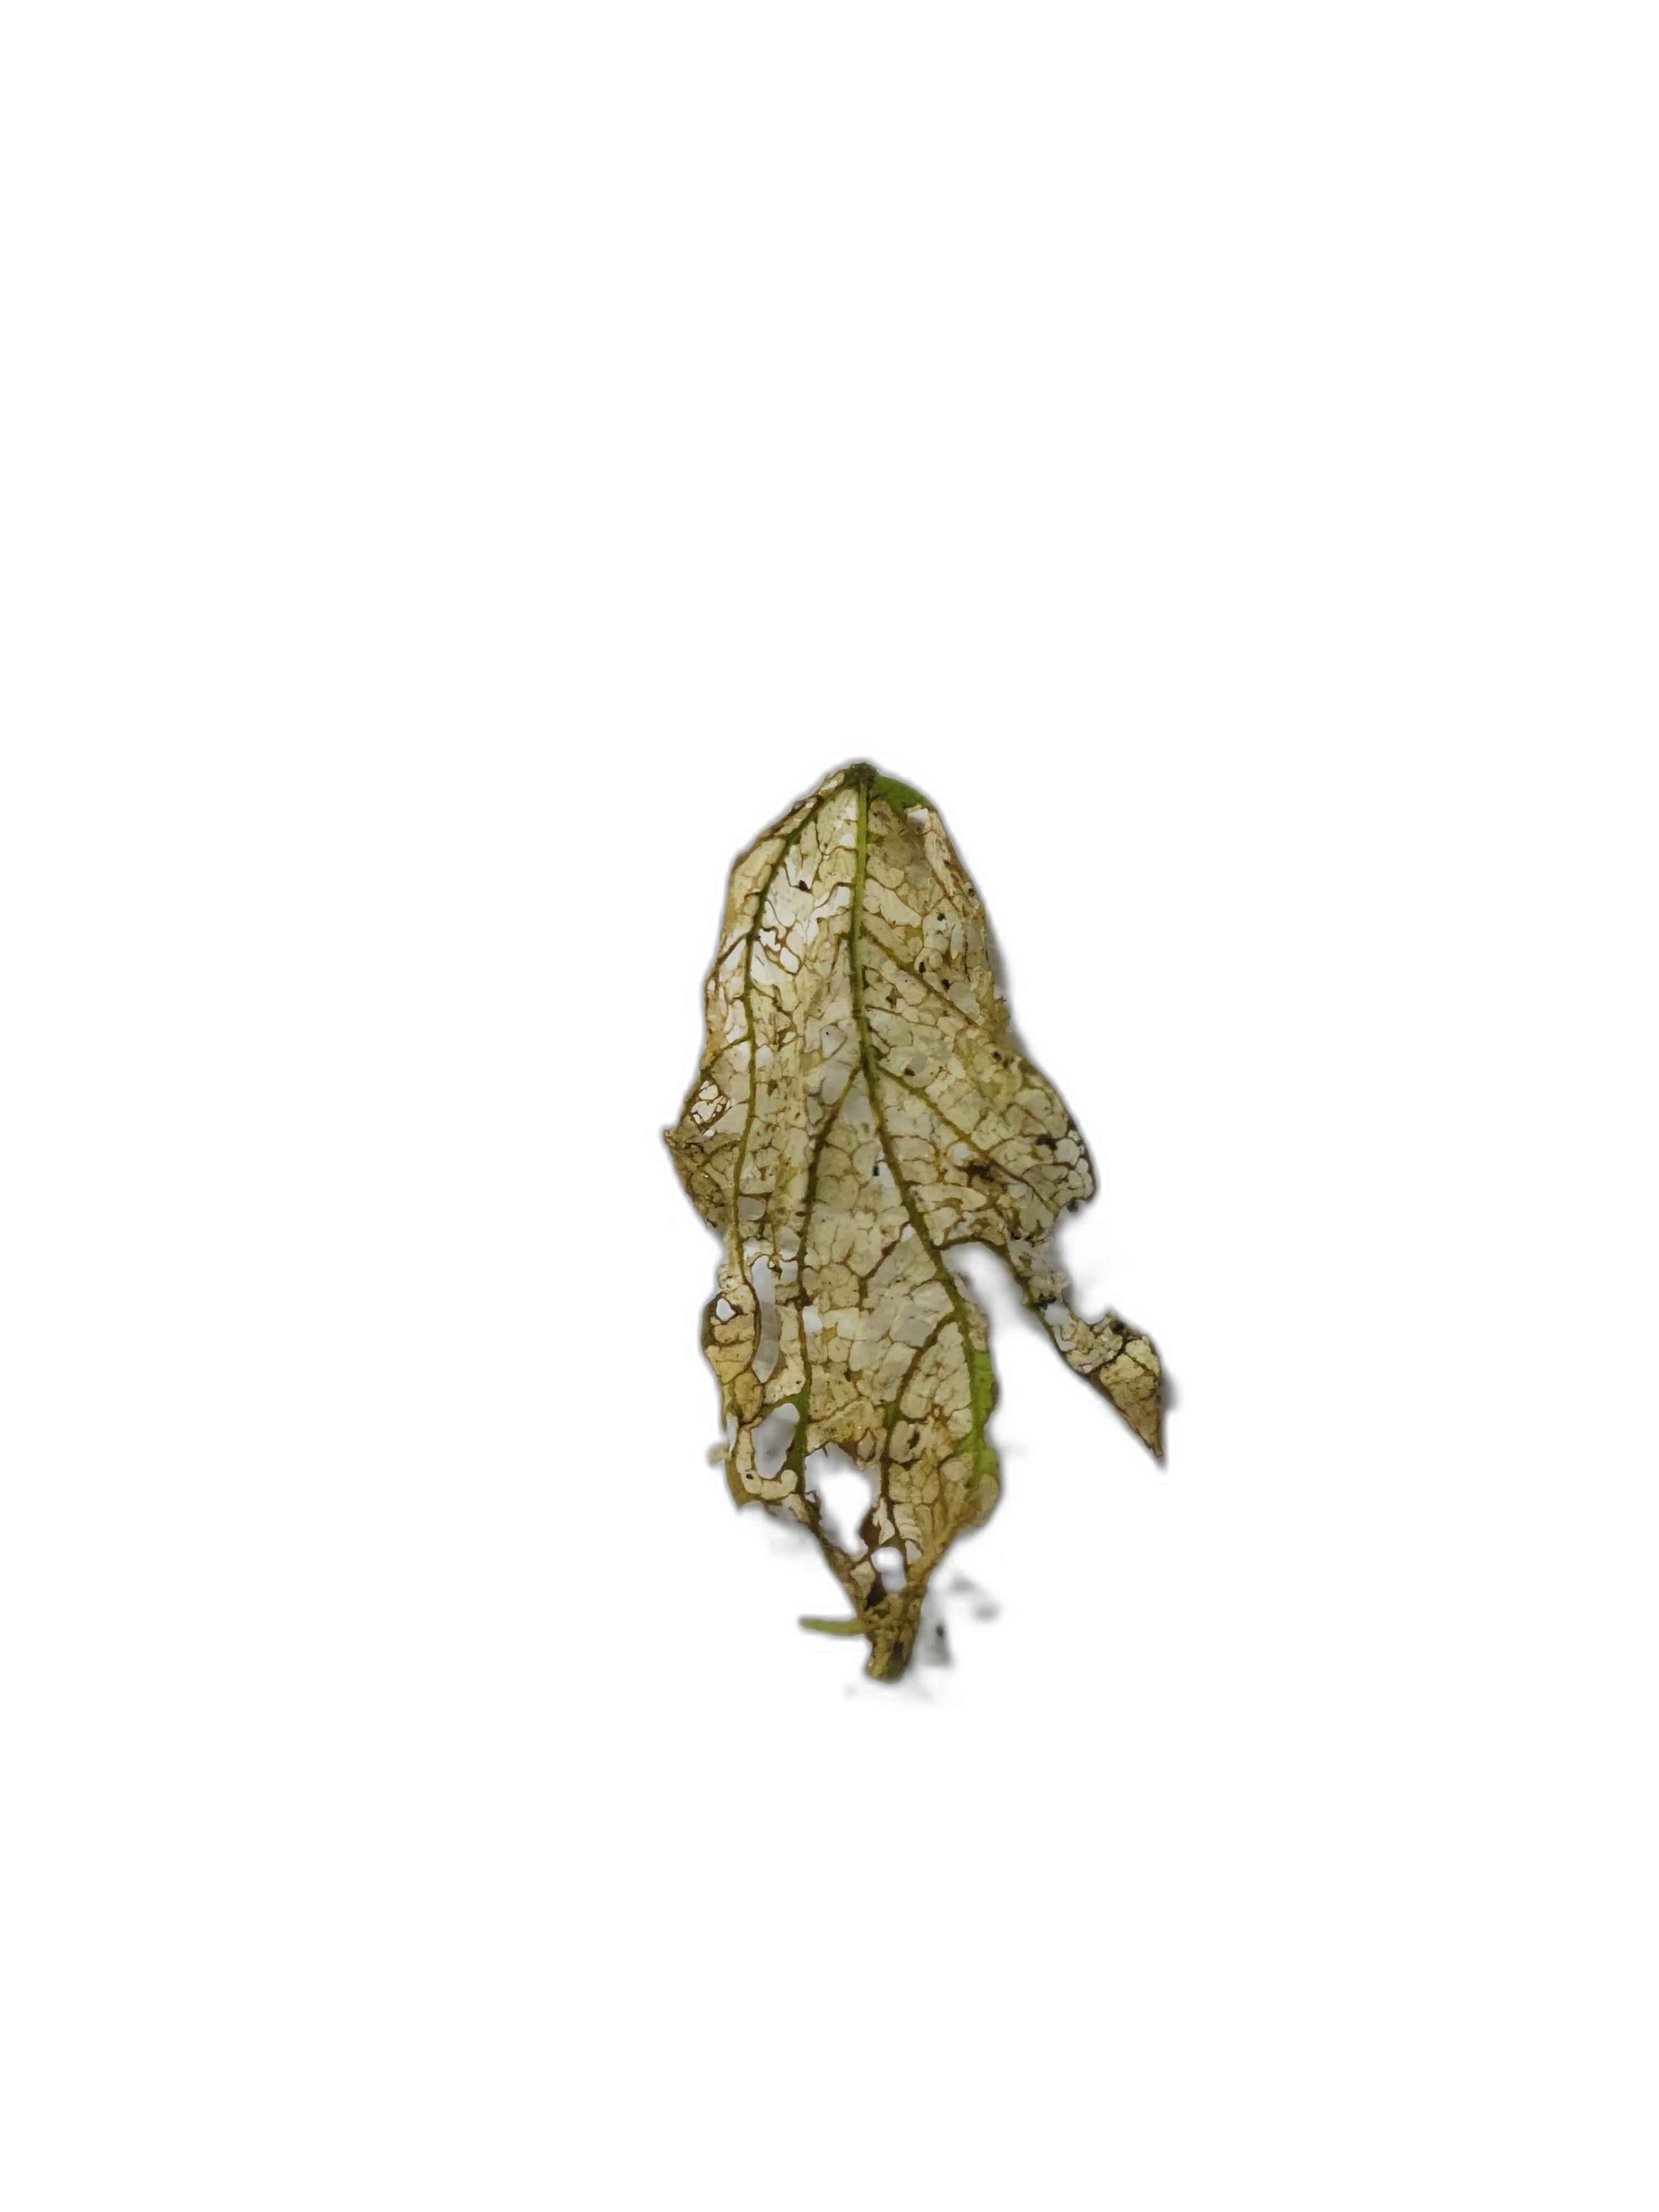
Label: Insect